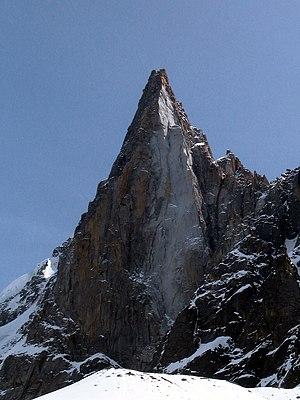
Notre-Dame-des-Drus est le nom de la statue de la Vierge installée au sommet du Petit Dru à 3 730 m d'altitude.
La face ouest des Drus dans le massif du Mont-Blanc est une des plus fameuses parois des Alpes. Elle le doit à sa hauteur, sa raideur, et aussi au fait qu'elle se situe juste en face du Montenvers de l'autre côté de la Mer de Glace. Les voies les plus fameuses étaient la Directe américaine, dans la partie gauche de la paroi, et le pilier Bonatti, à droite. En 1987 François Labande écrivait : « Parmi toutes les grandes parois rocheuses des Alpes, la face W du Dru restera probablement la plus pure, la plus convoitée, l'une des plus belles ». À partir de 1997, une série d'éboulements a profondément modifié la partie droite de la face, emportant complètement le pilier Bonatti en 2005.
François Cazalet, né le 20 avril 1912 à Pau et mort le 18 janvier 2004 à Rébénacq, est un grimpeur, pyrénéiste et alpiniste français, un des fondateurs du Groupe pyrénéiste de haute montagne.